Describe the emotion expressed in this image:  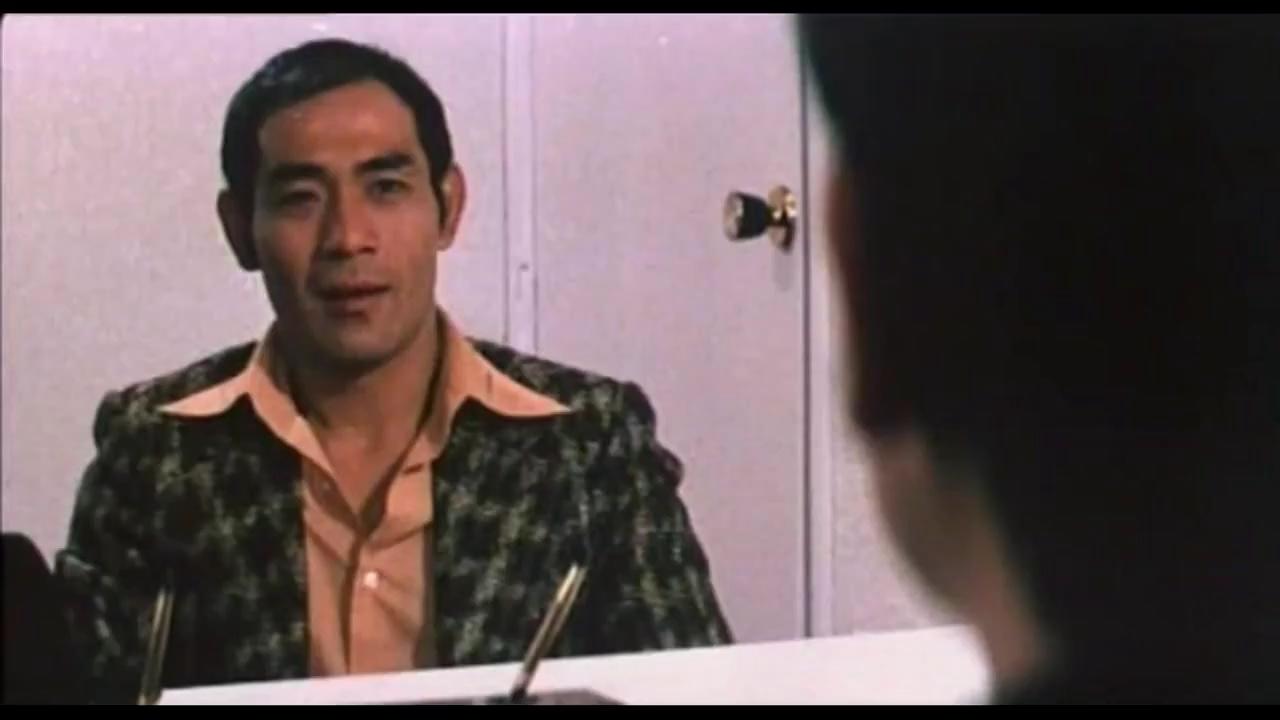
This person displays Suffering, valence and arousal with low intensity.